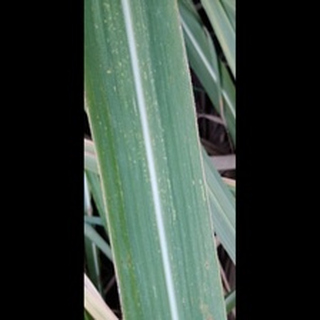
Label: sugarcane_mosaic